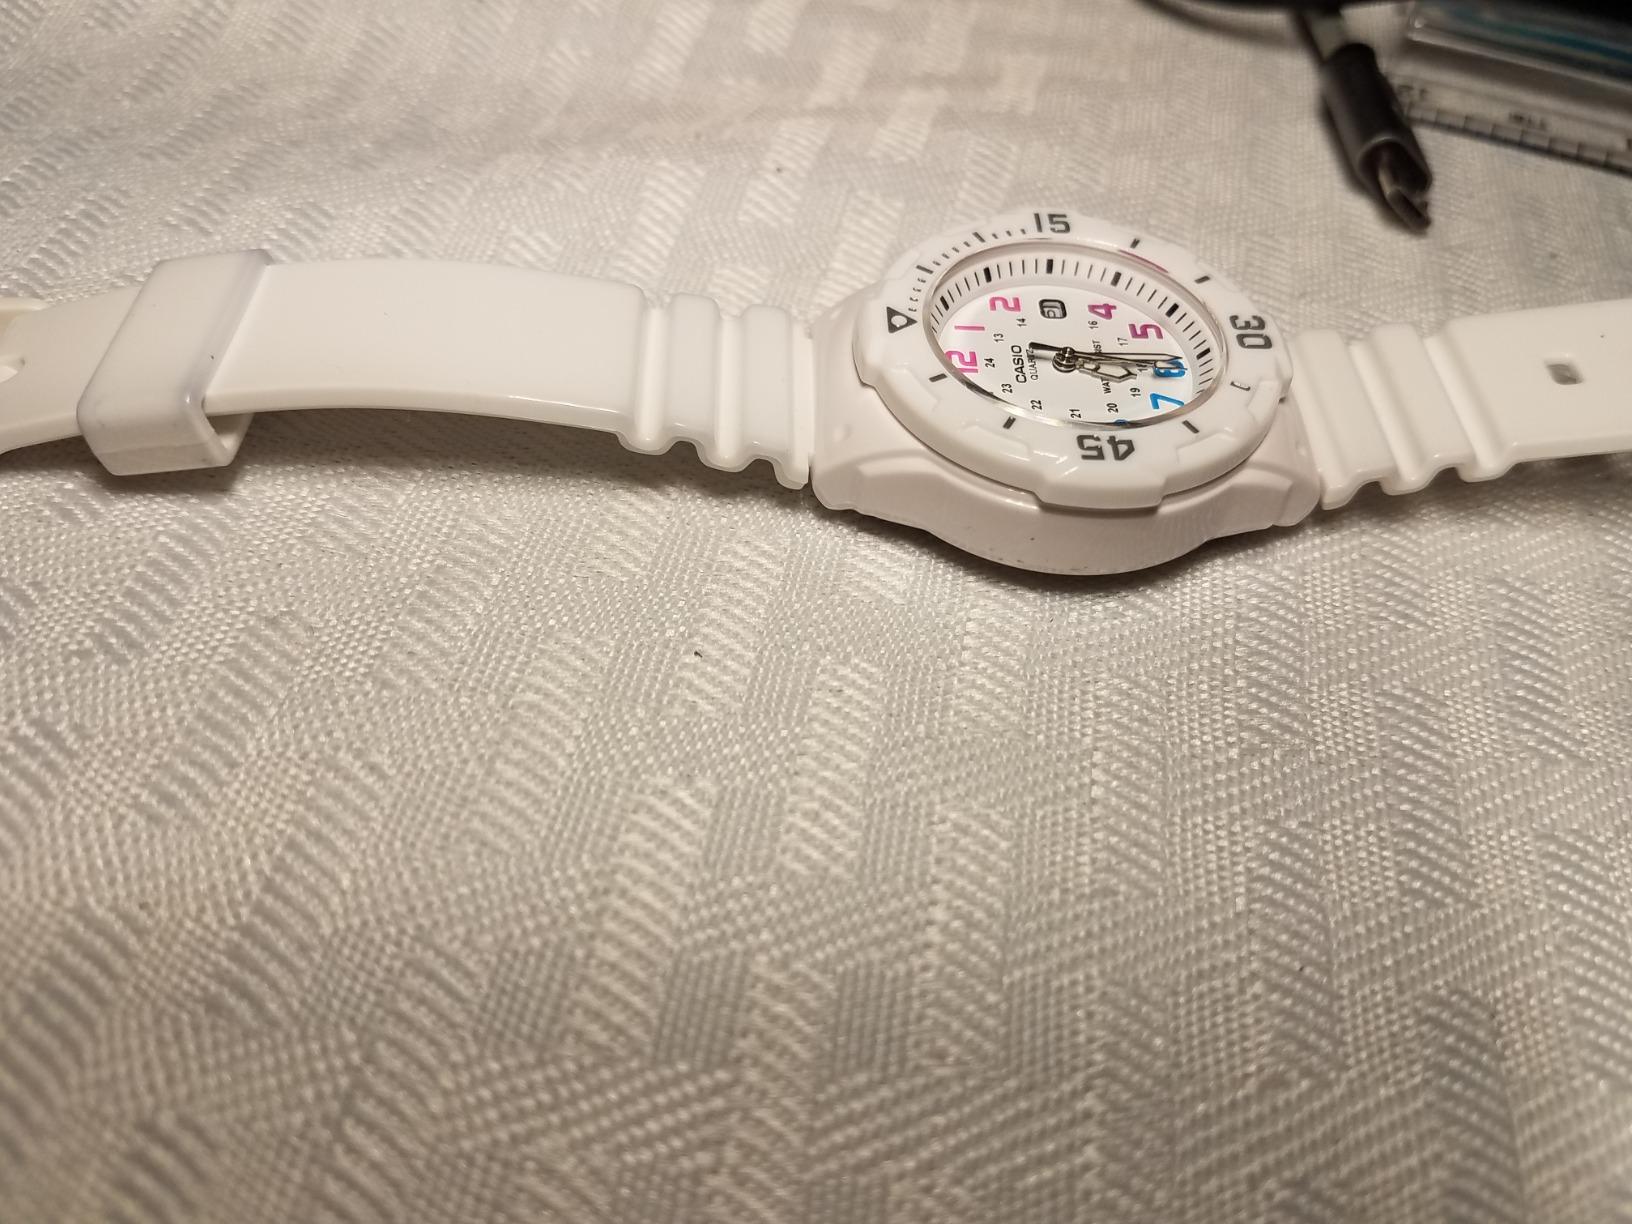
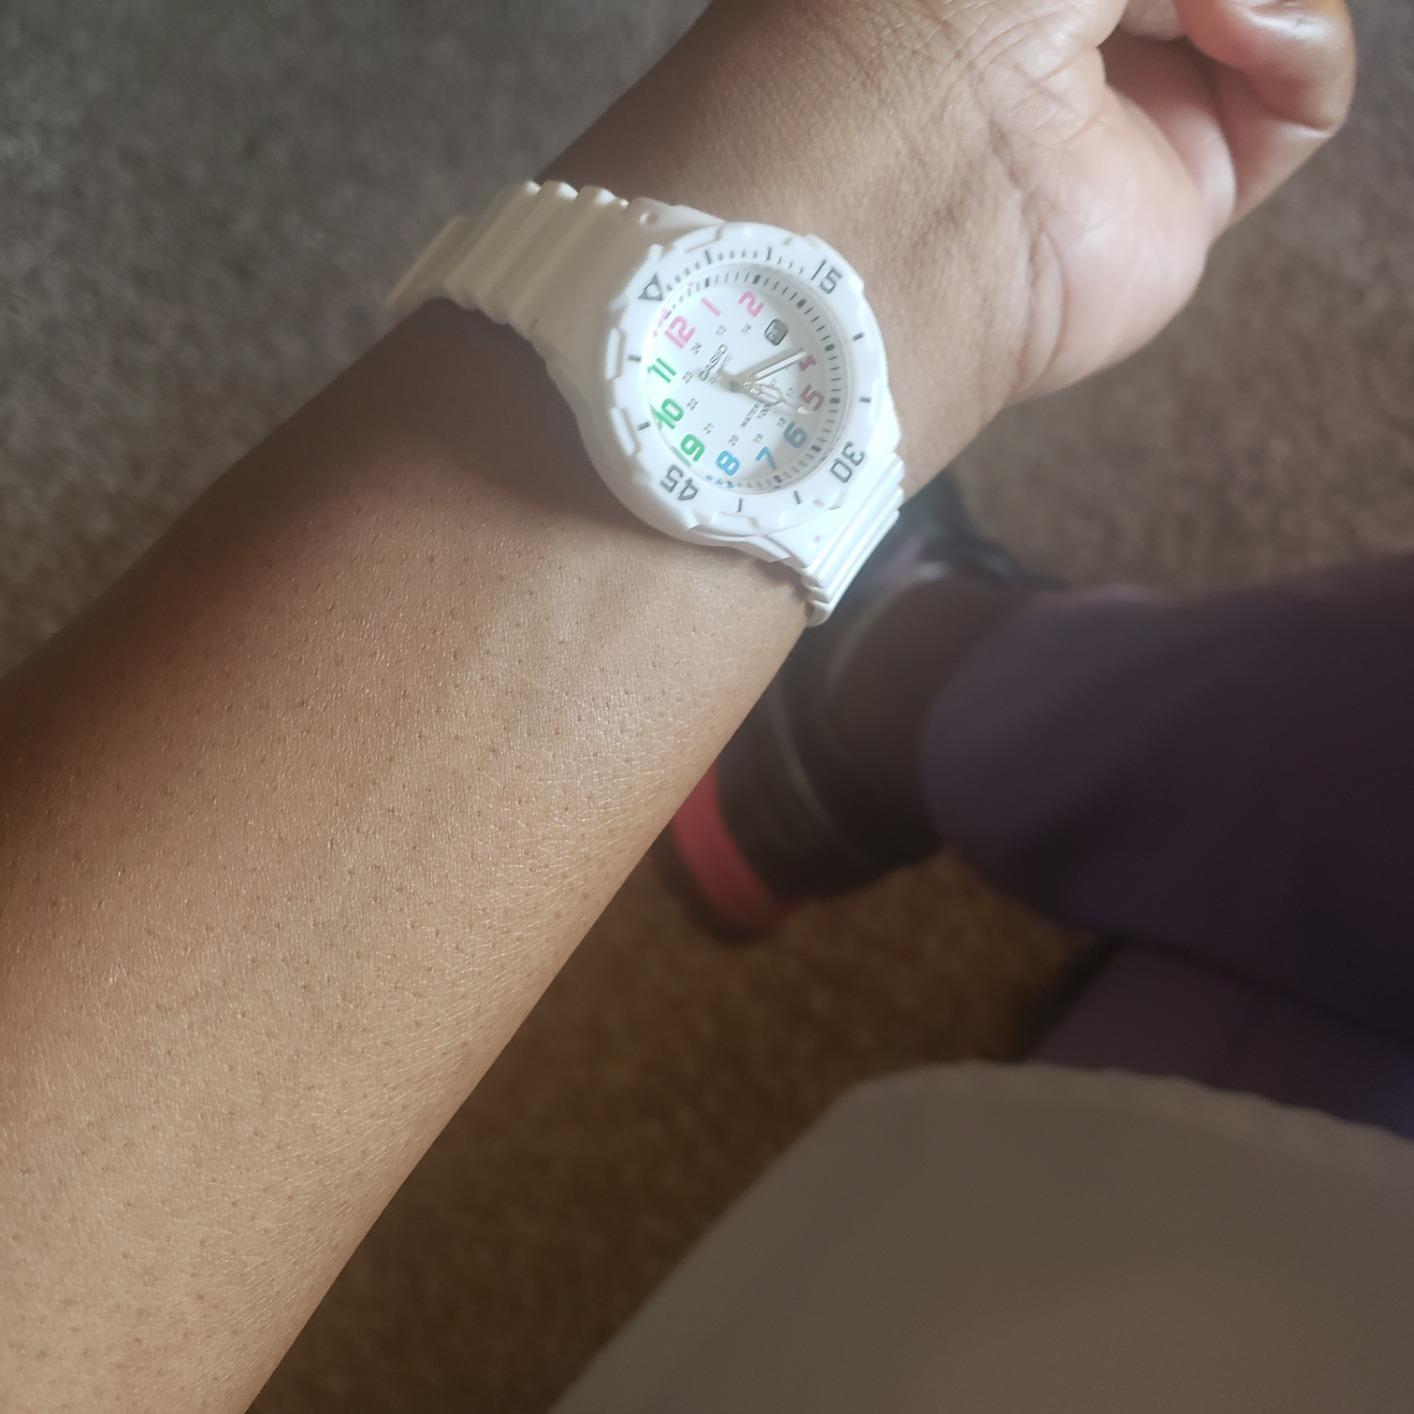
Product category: accessories_watch
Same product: yes